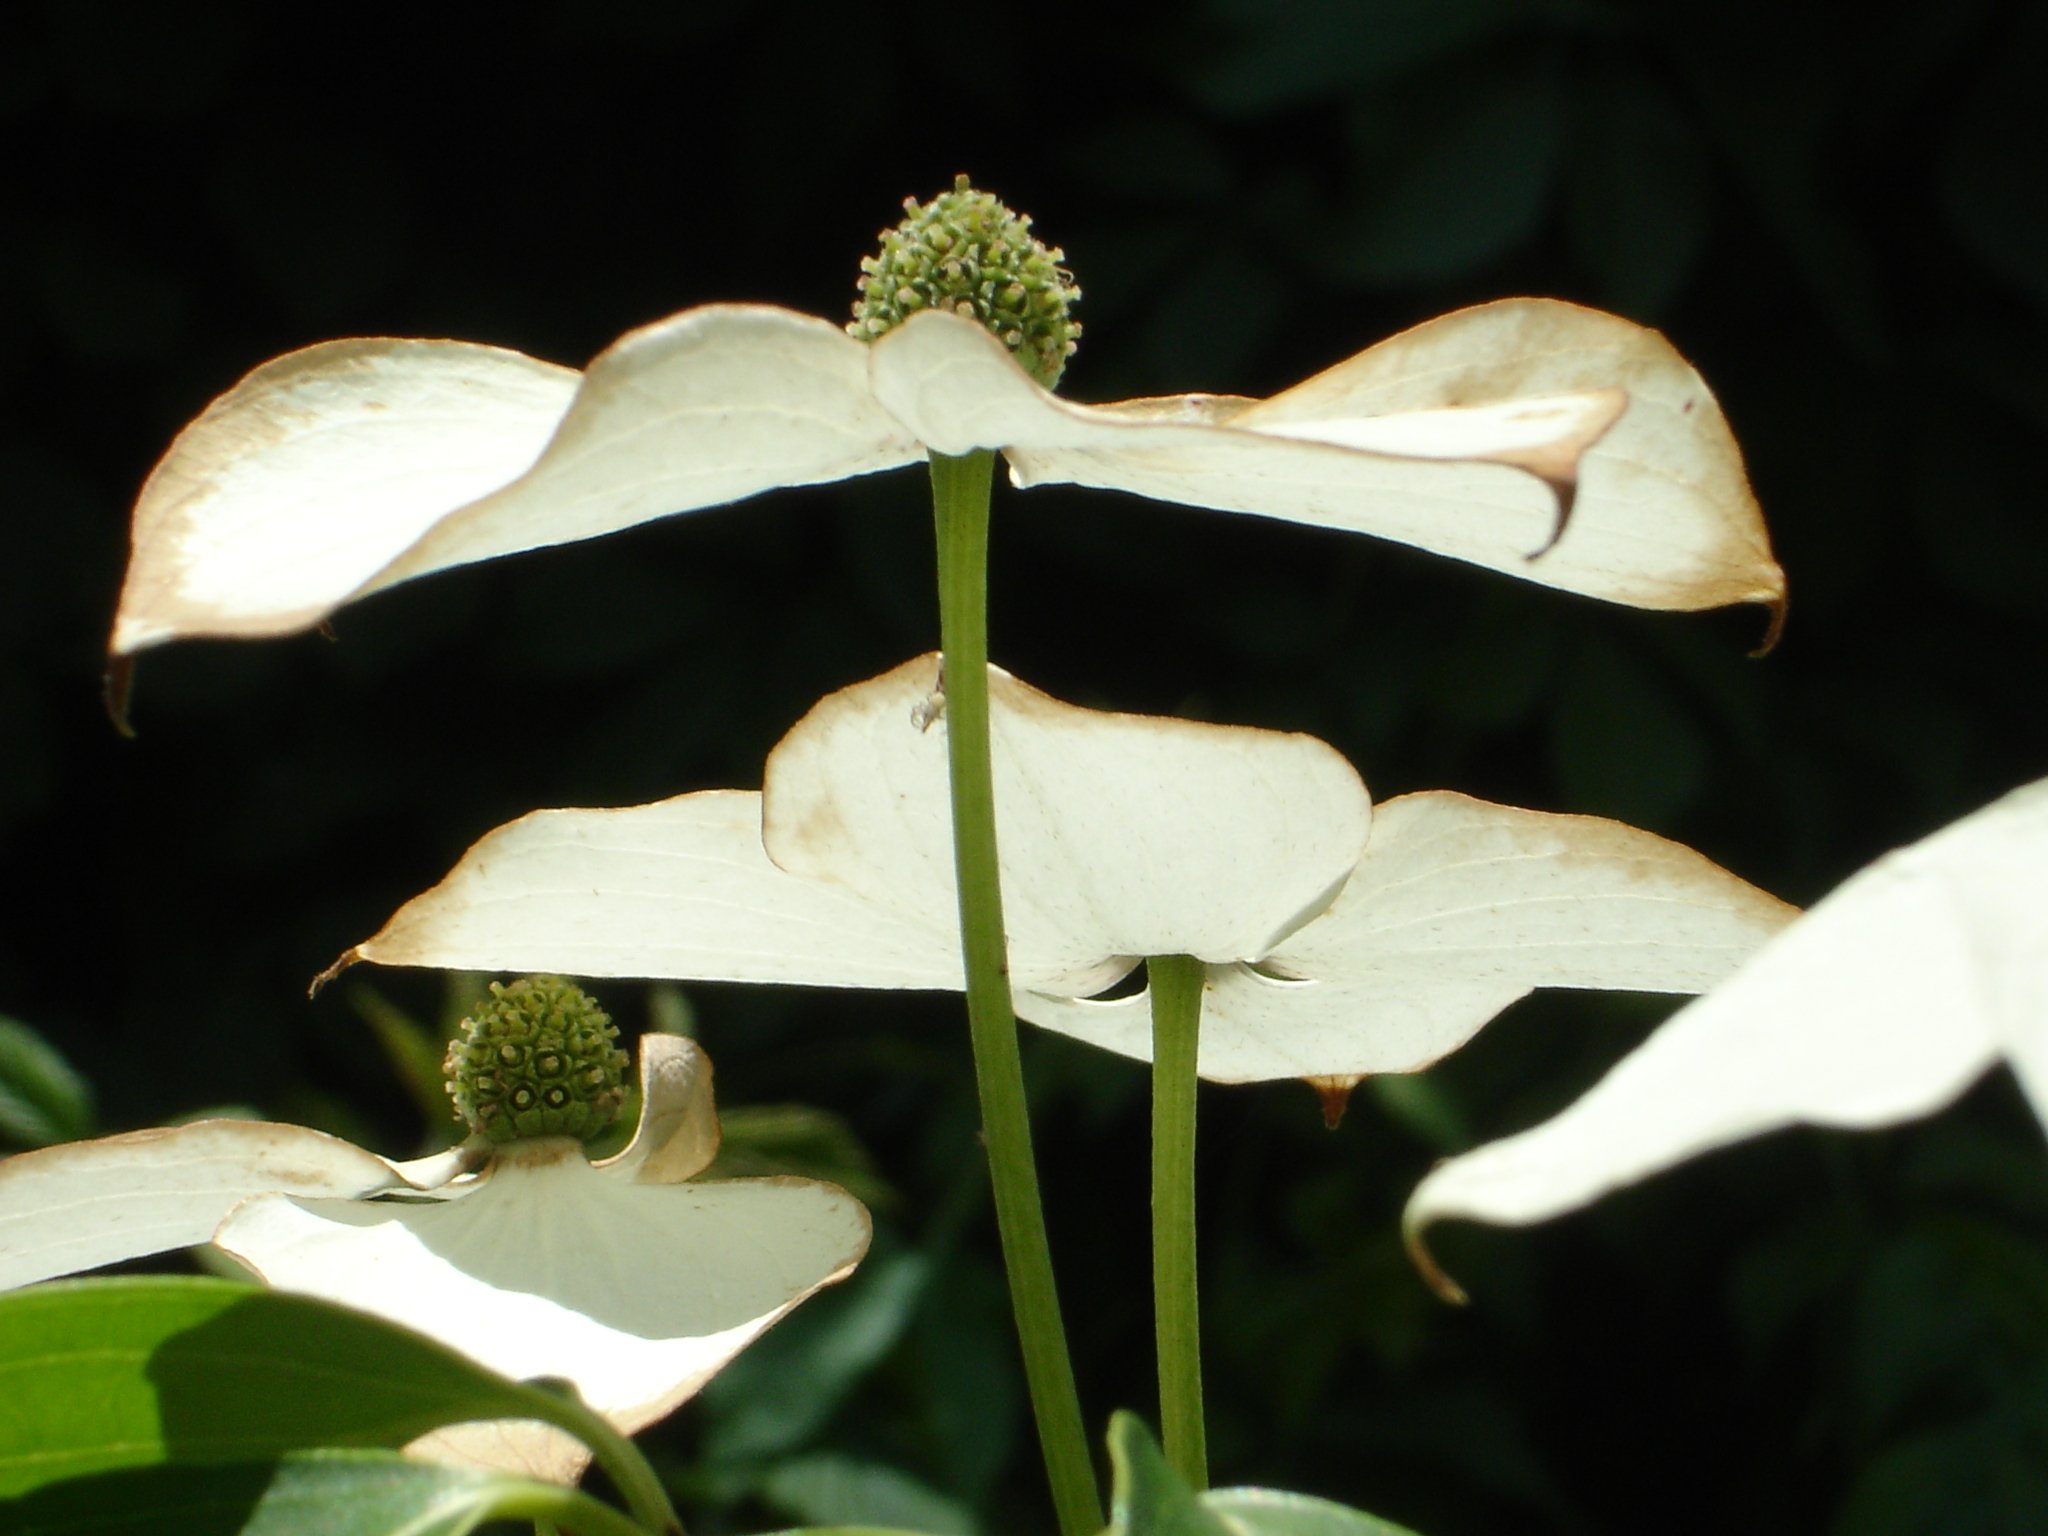
tree, nature, blossom, plant, white, leaf, flower, petal, bloom, green, botany, flora, dogwood, macro photography, flowering plant, cornus kousa, asian dogwood blossoms, plant stem, land plant, dogwood greenhouse, dogwood blossoms